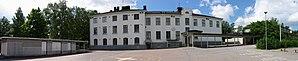
Malmi est un district d'Helsinki en Finlande. Malmi est aussi le nom d'un quartier d'Helsinki.